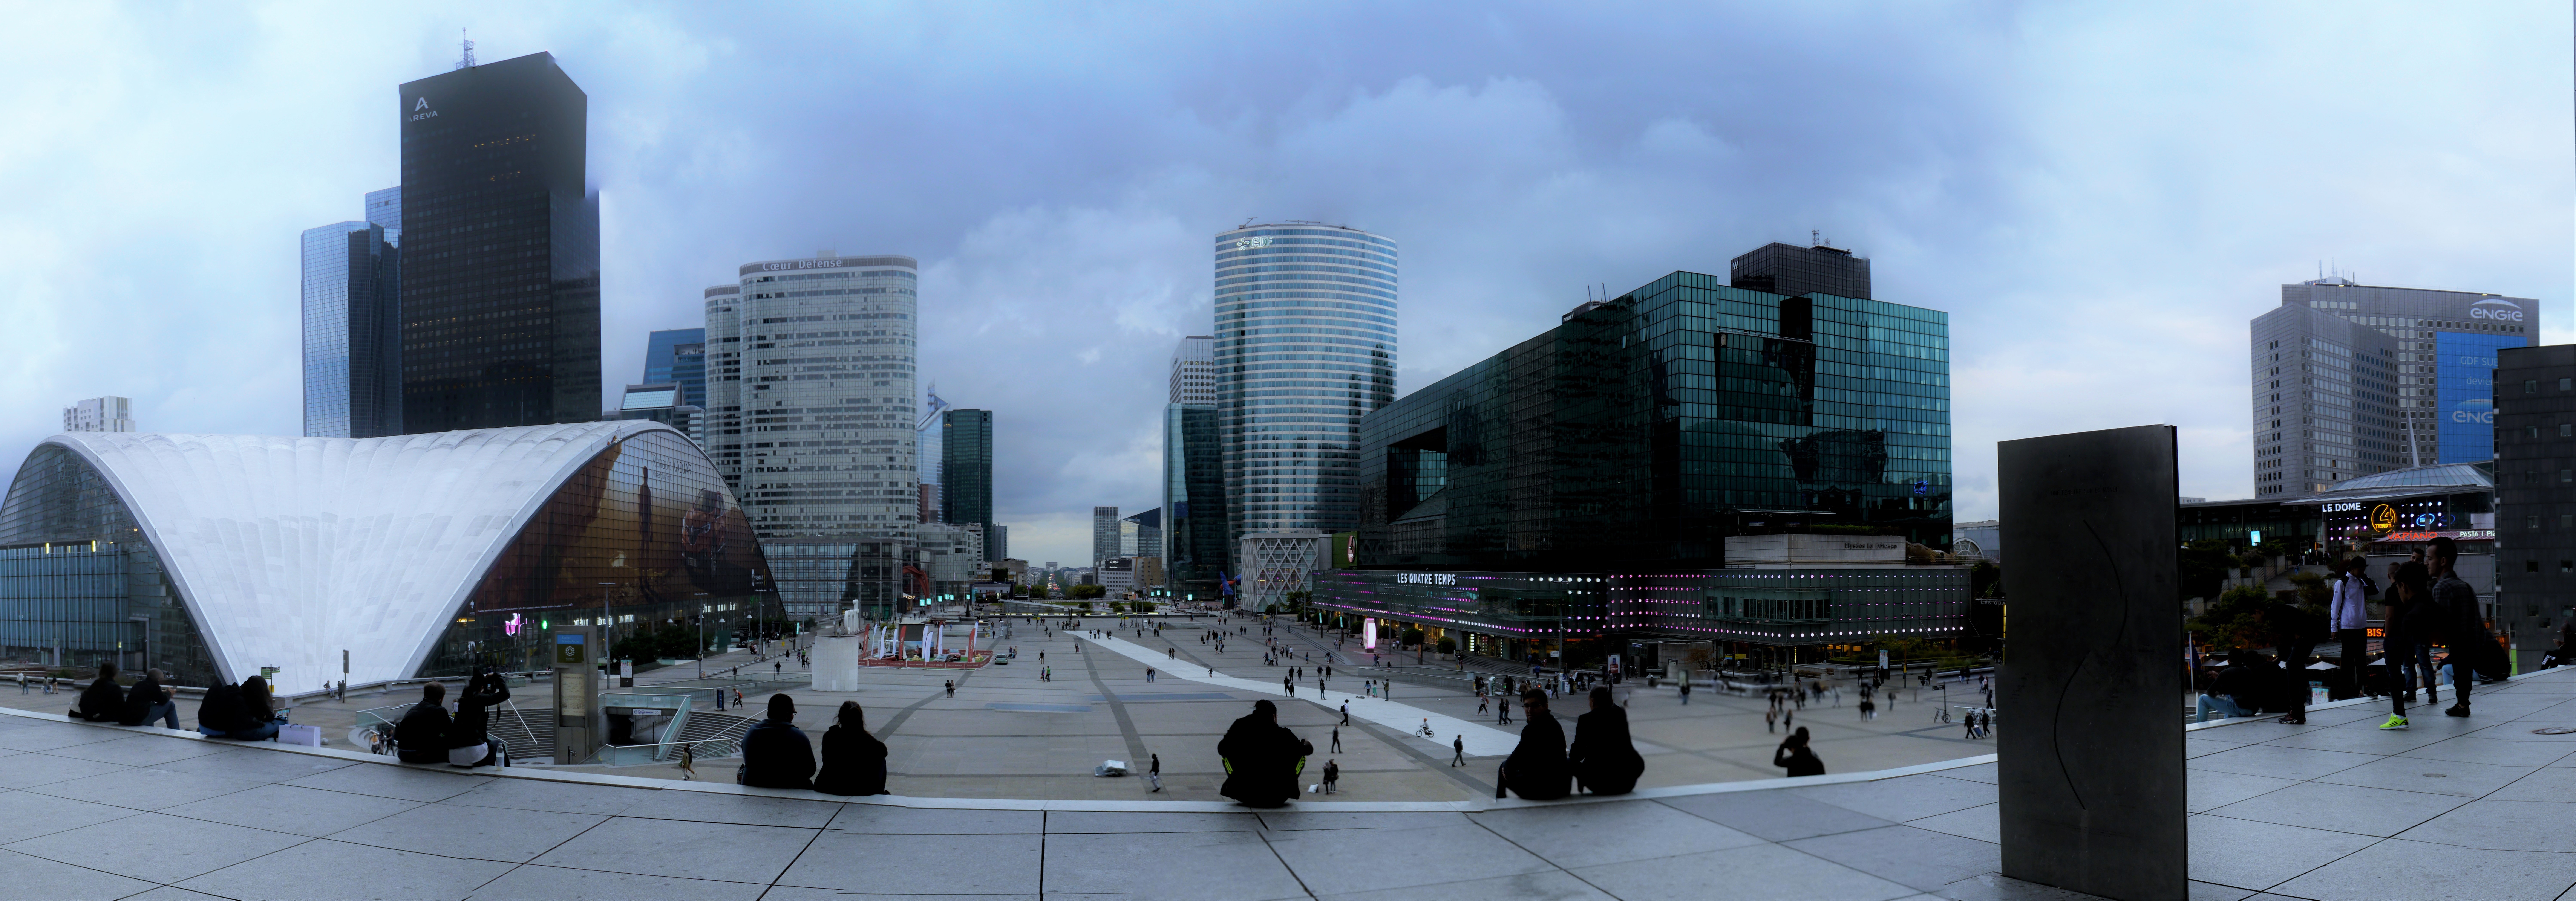
architecture, skyline, glass, view, city, paris, skyscraper, cityscape, panorama, downtown, france, space, plaza, landmark, blue, modern, tower block, clouds, skyscrapers, buildings, new, town square, metropolis, glass facade, frontal, urban planning, urban area, la d fense, by 180, human settlement, metropolitan area